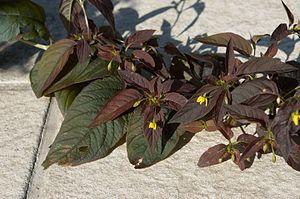
Lysimachia ciliata, la Lysimaque ciliée, est une espèce de plantes vivaces du genre Lysimachia et de la famille des Primulaceae selon la classification classique et la classification phylogénétique APG III. Elle est originaire d'Amérique du Nord.